Mota'ain

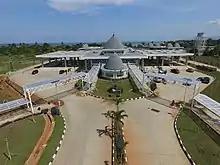
Aerial view of the new Mota'ain Border Crossing Checkpoint

Mota'ain, also spelled Motain, Mota'in or Mota Ain, is a hamlet in the Silawan village ("desa"), East Tasifeto district ("kecamatan"), Belu Regency, East Nusa Tenggara, Indonesia.